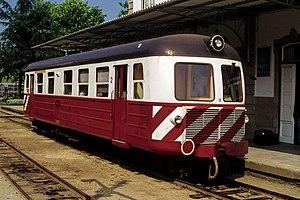
La série 9100 est une ancienne série d'autorails à voie métrique des CP, les chemins de fer portugais.